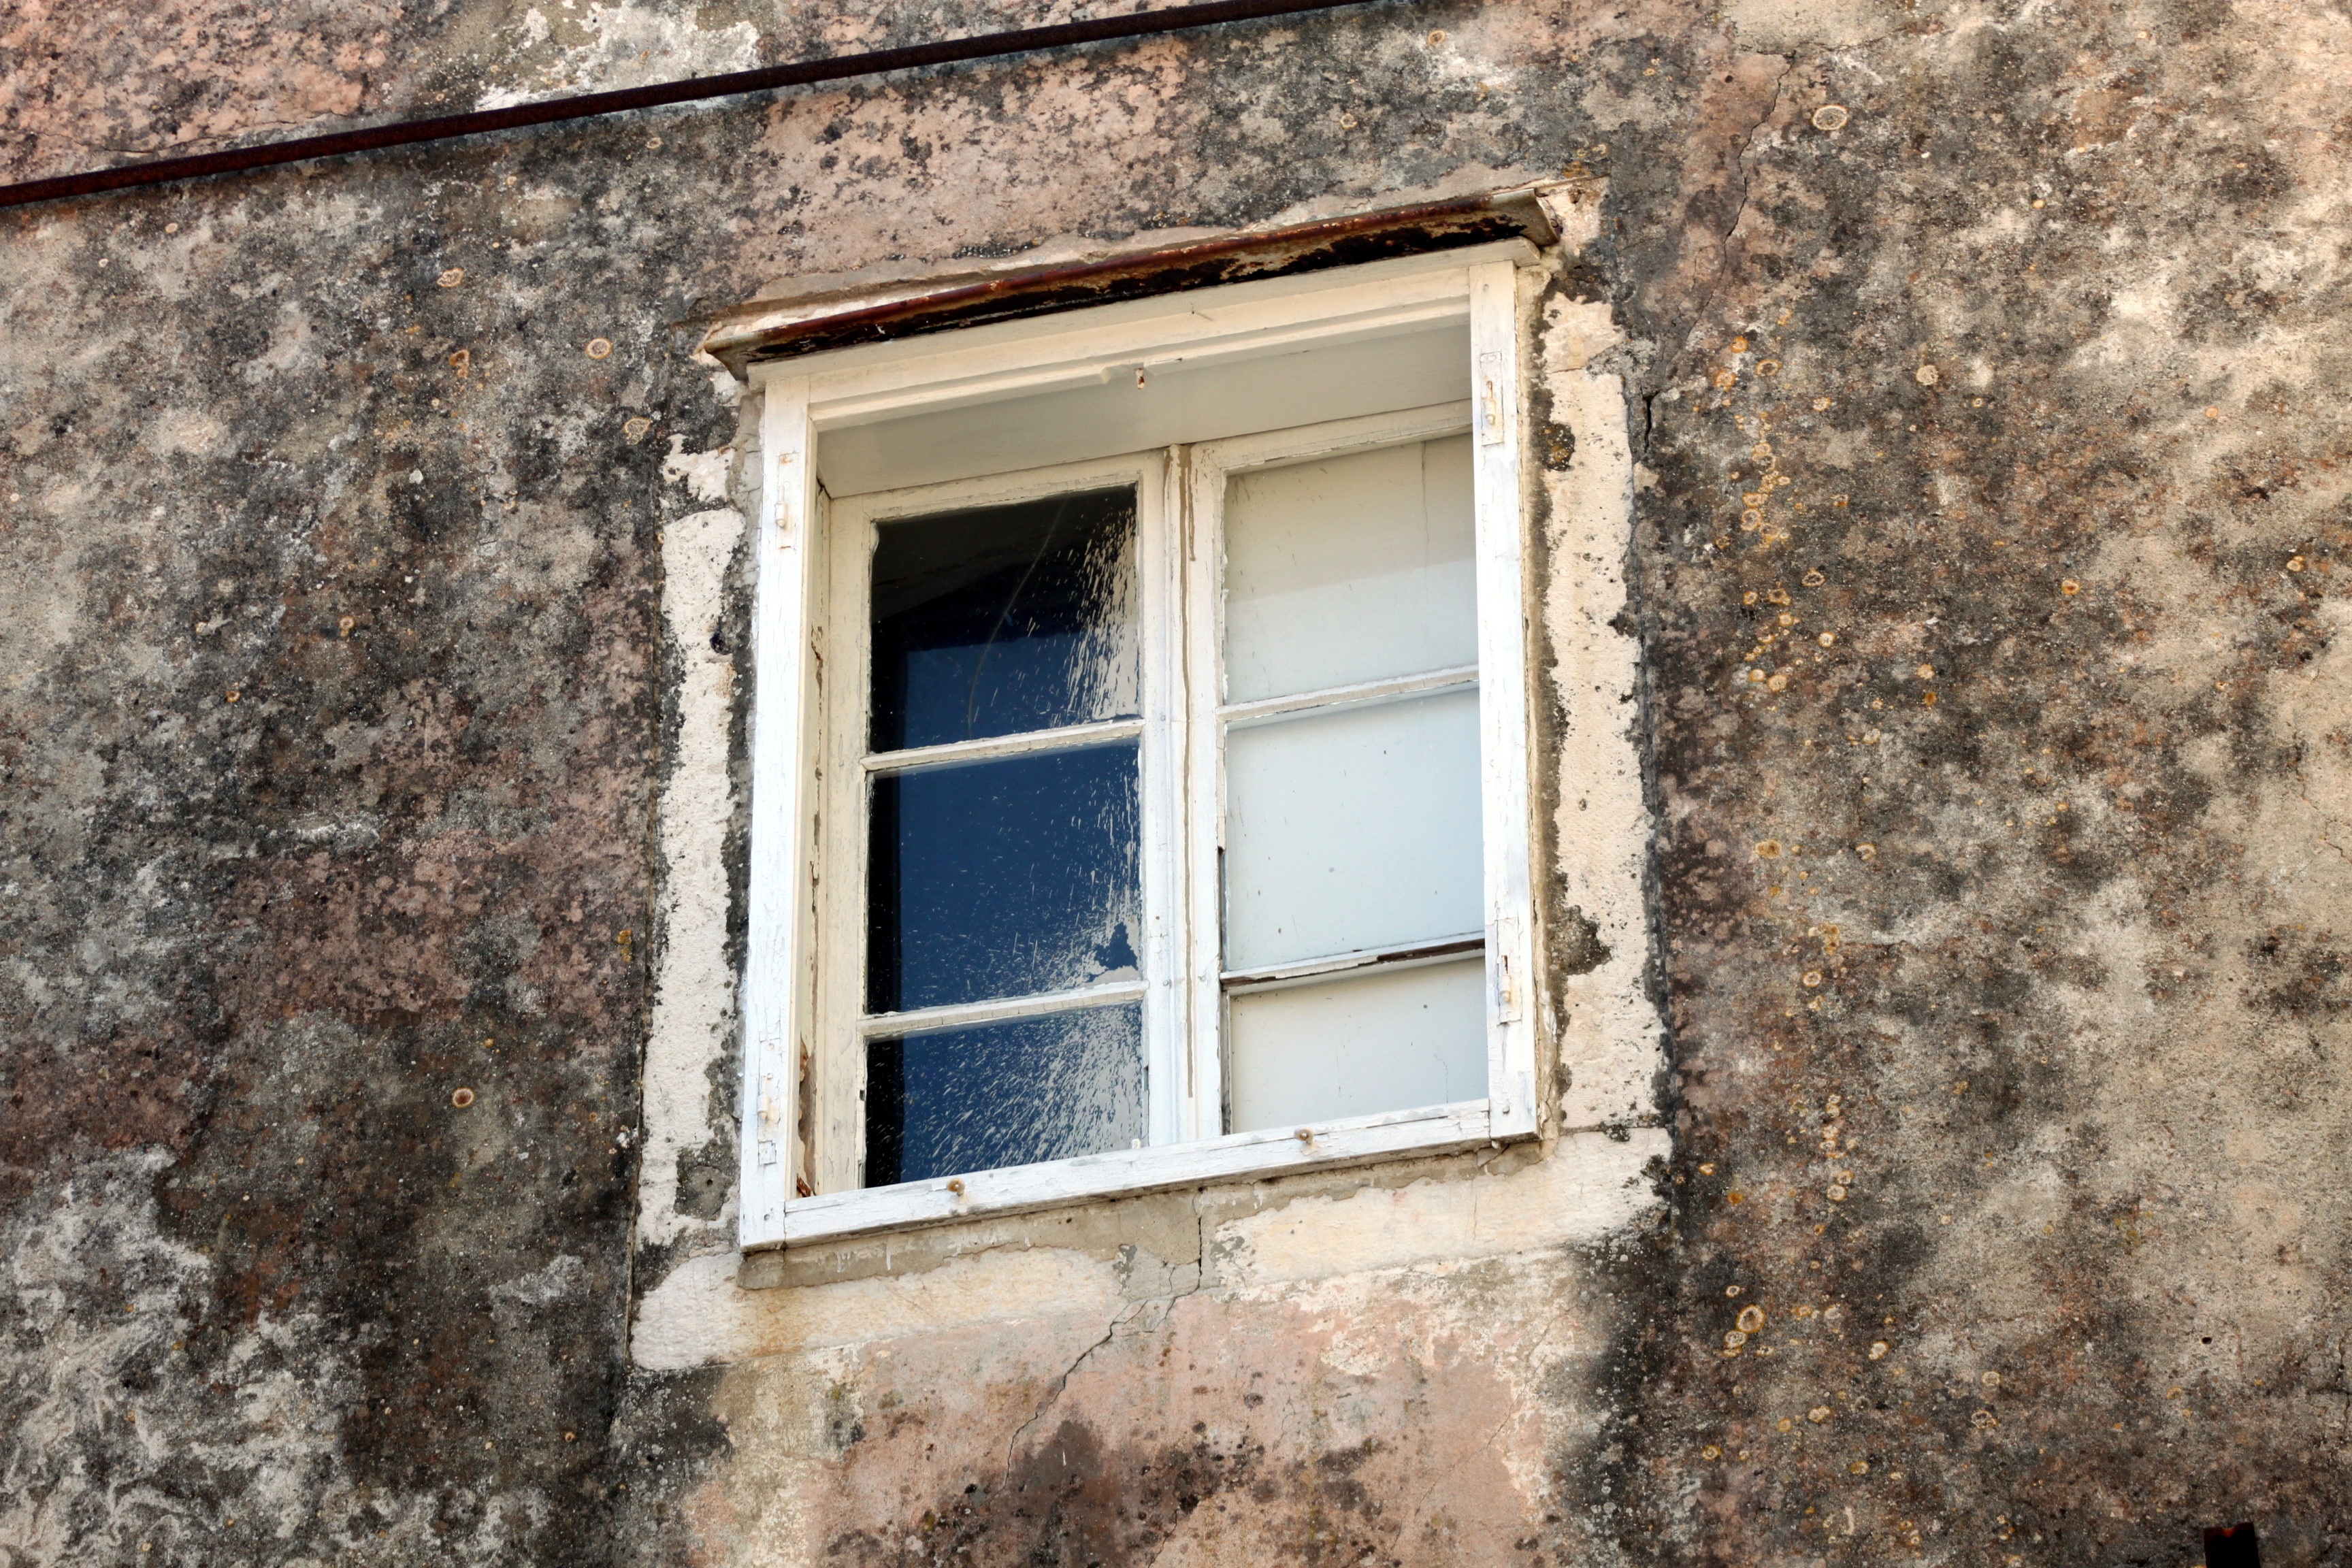
wood, white, house, window, building, old, home, wall, rustic, cottage, frame, facade, blue, door, material, shutter, shutters, sash window